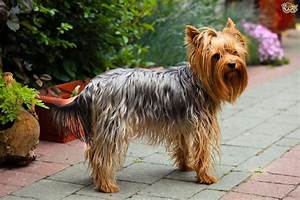
Label: cane